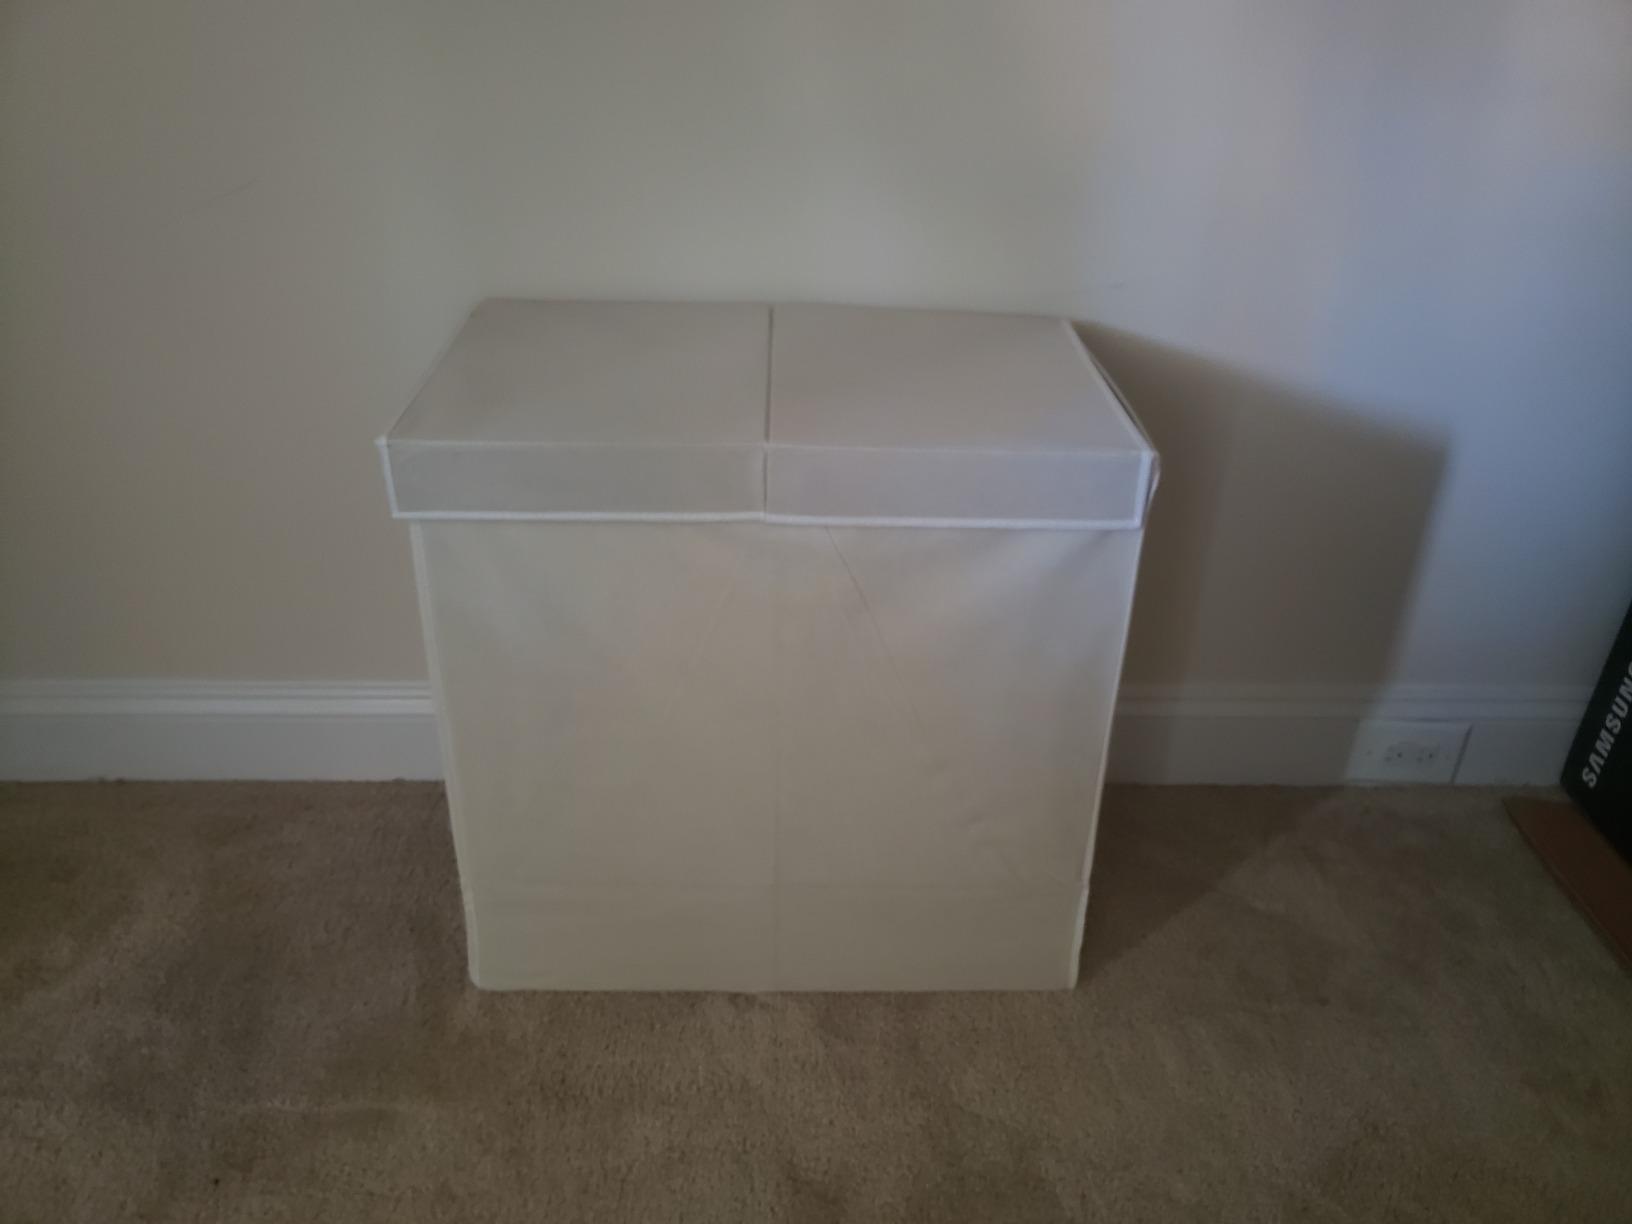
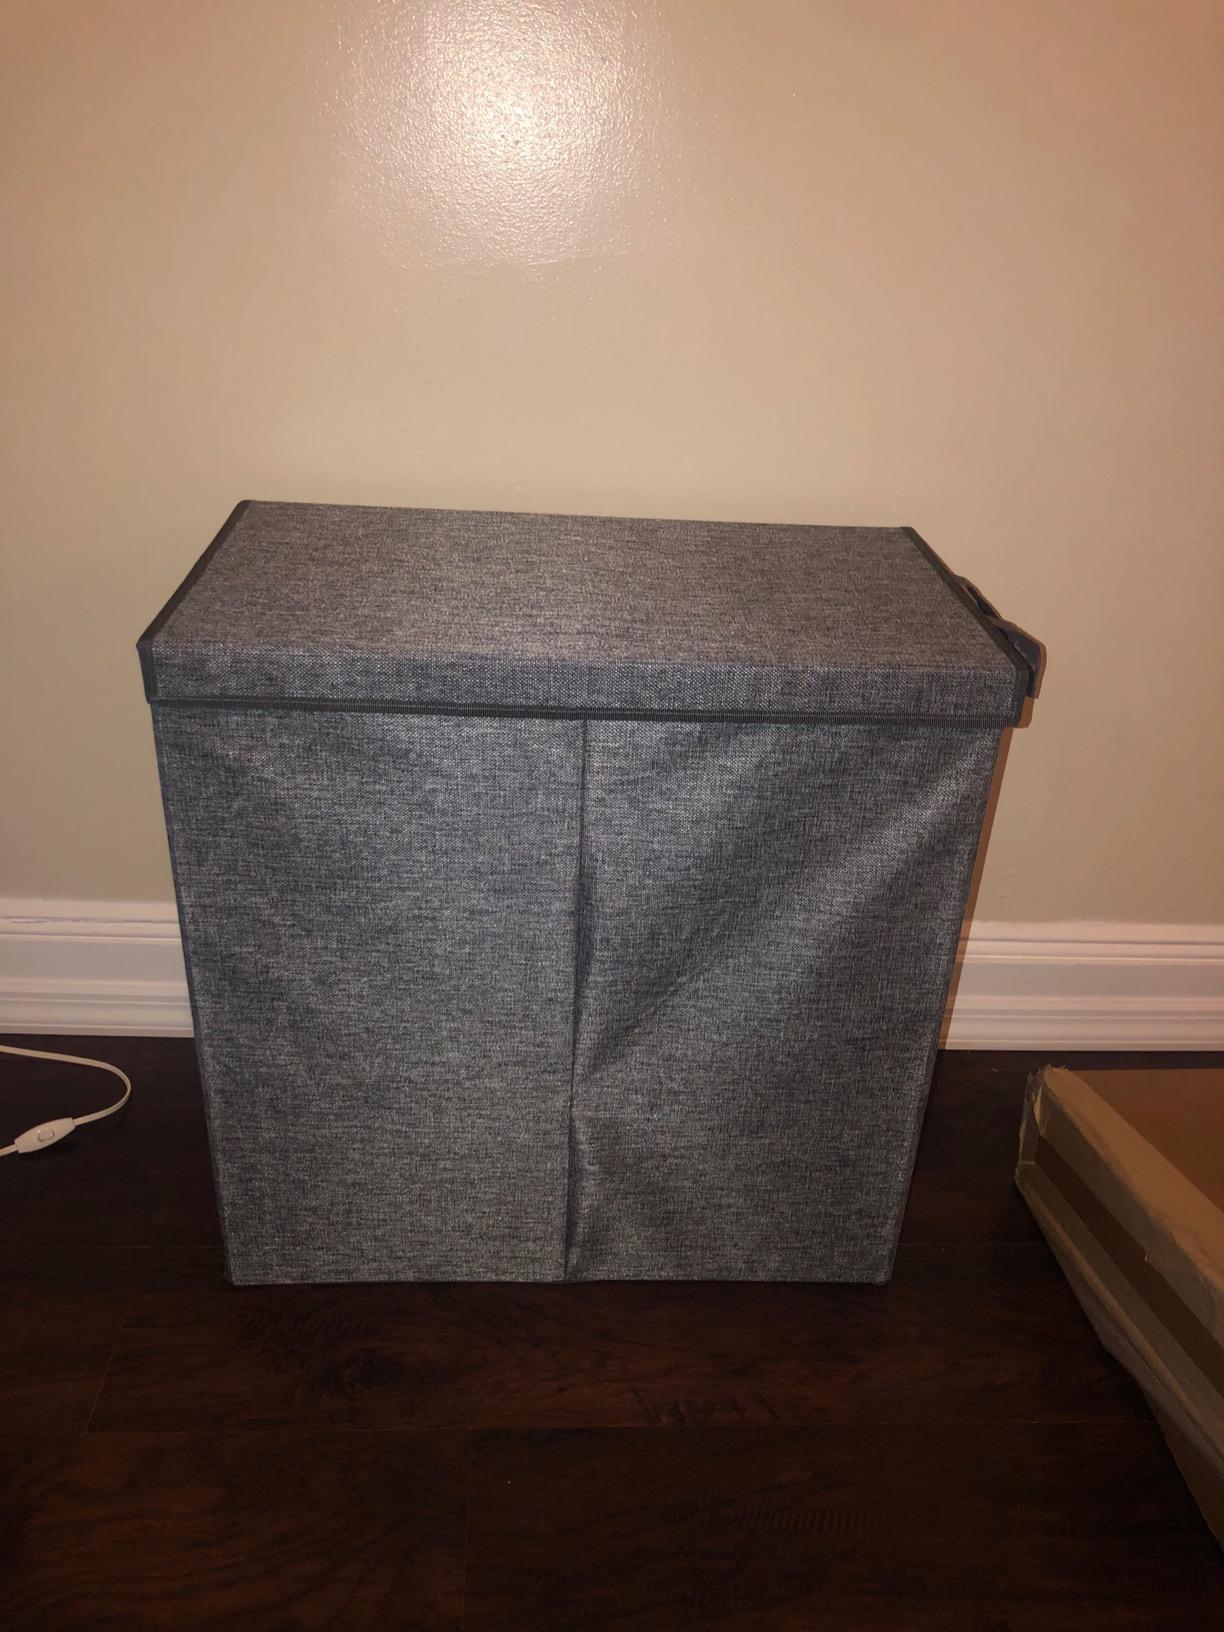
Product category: items_hamper
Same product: no